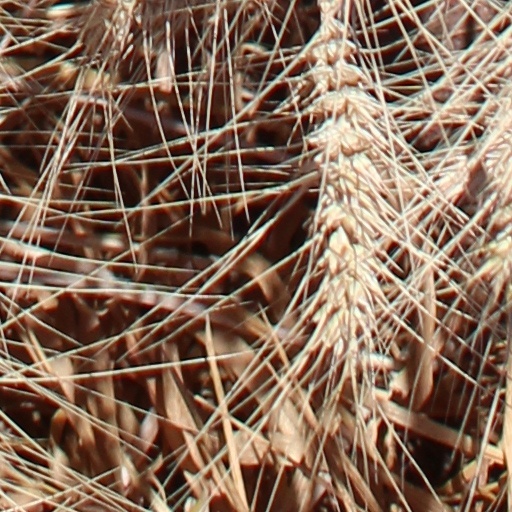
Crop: wheat